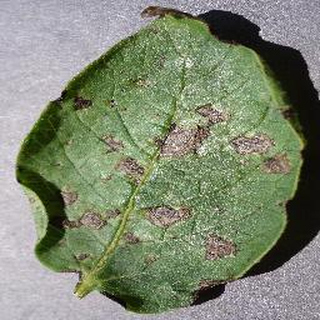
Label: potato_early_blight